Platais Island

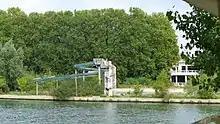
The Villennes beach, now abandoned.

The Island of Platais, or Island of Médan, is an island of the River Seine in France 30 kilometers downstream from Paris. It is approximately 1.7 kilometers long and located in the Yvelines department between Villennes-sur-Seine and Médan on the left bank, and Triel-sur-Seine on the right bank. It is positioned downstream from the island of Hernière from which it is separated by a narrow channel. It is administratively shared between the municipalities of Villennes-sur-Seine, Médan and Triel-sur-Seine. The island is not connected to the river banks except by ferries.